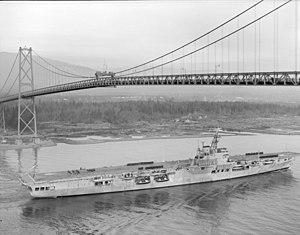
Cet article contient la liste des porte-avions de la Royal Navy.